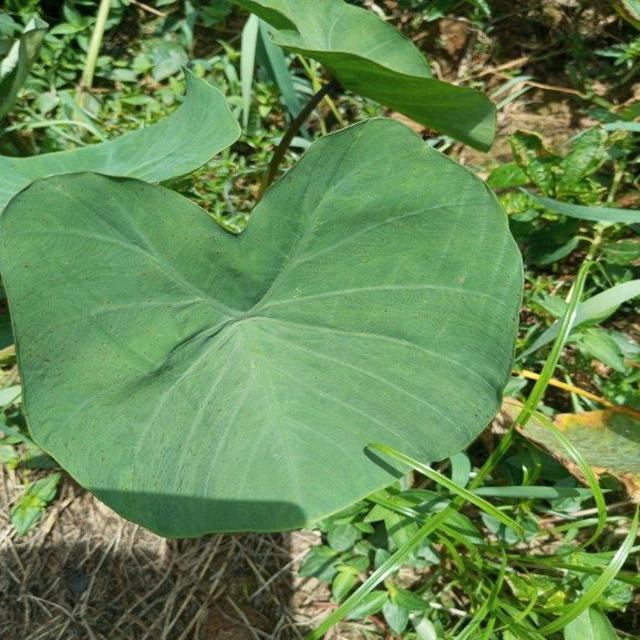
Label: Healthy